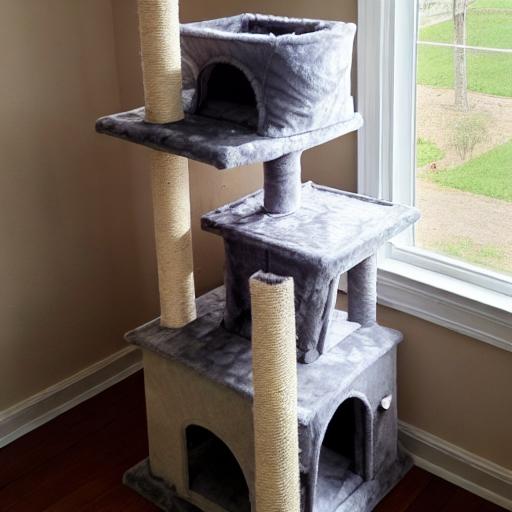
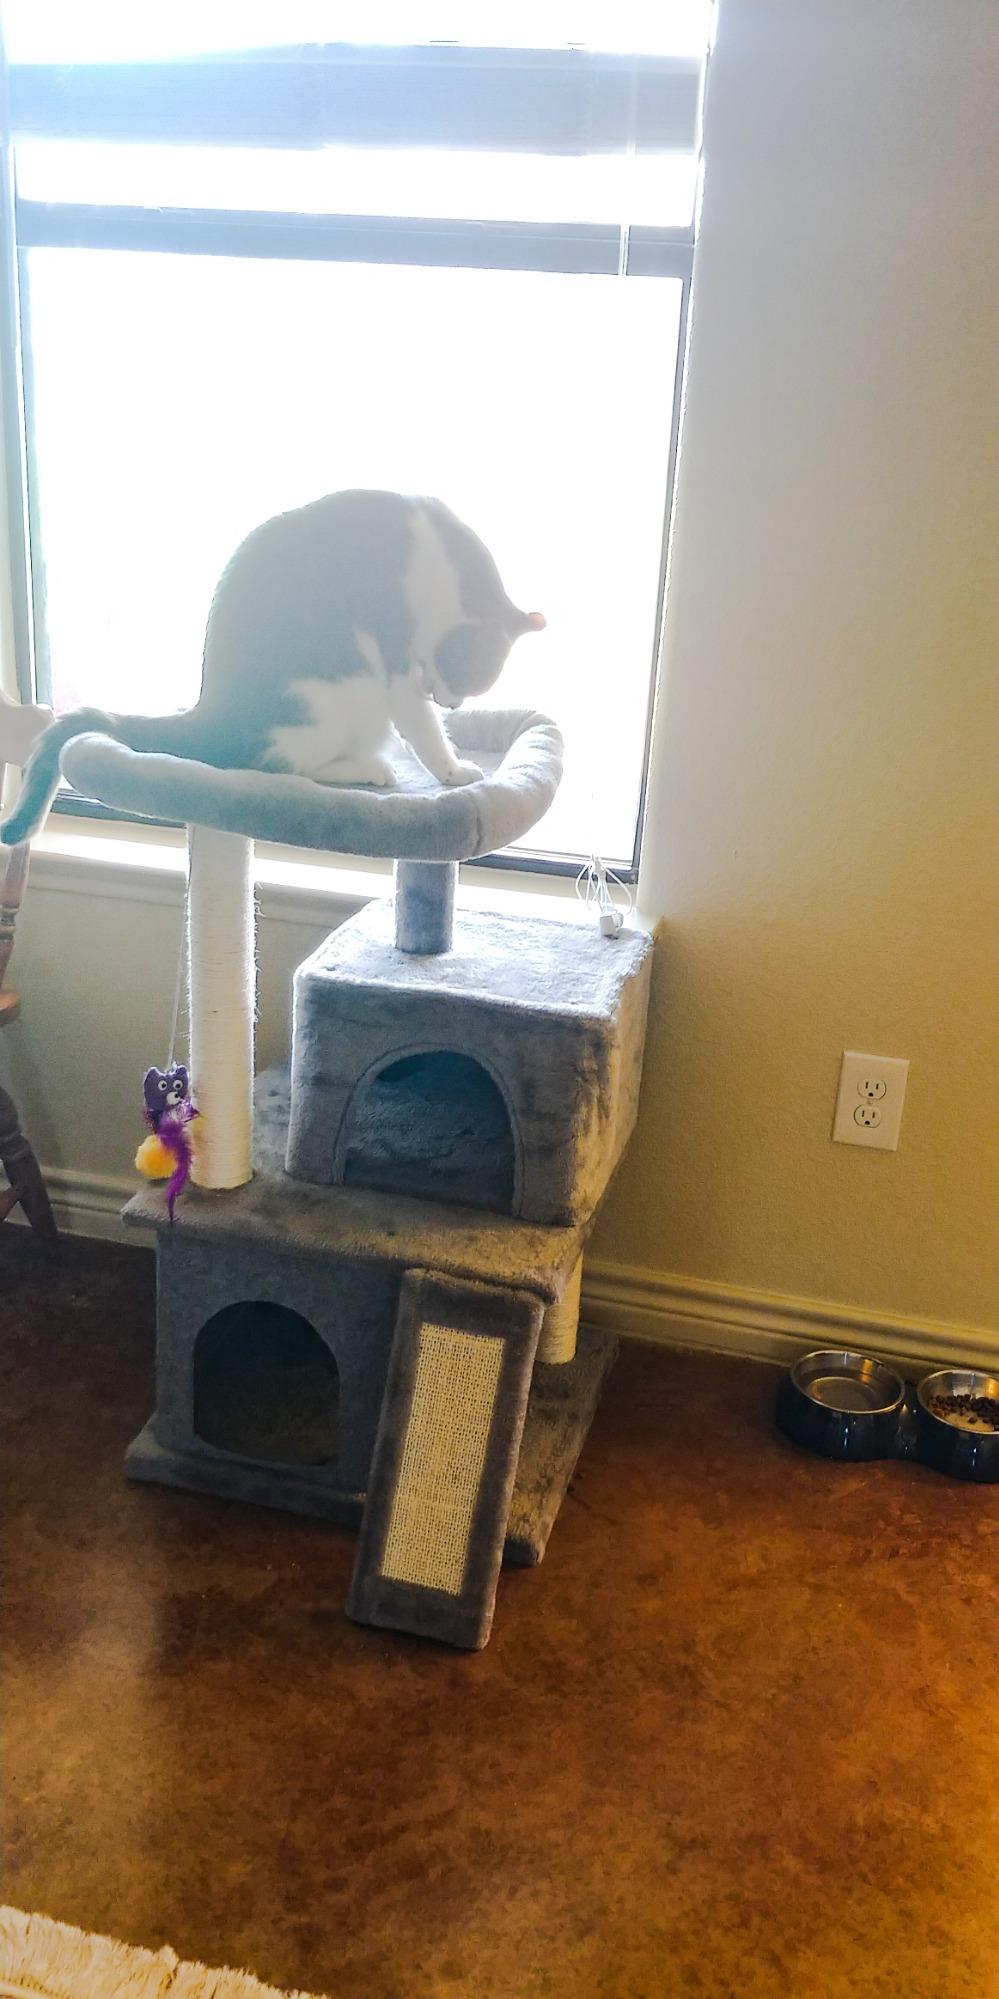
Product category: items_cat tree
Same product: no